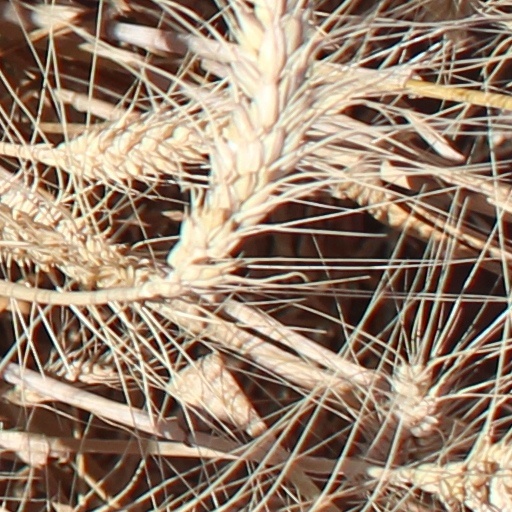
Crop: wheat